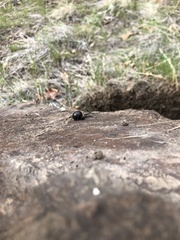
Species: Lactrodectus_hesperus